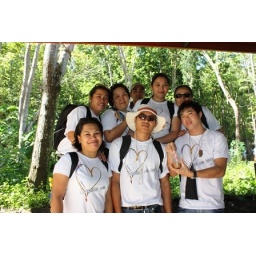
Dranix arj marketing tree planting in maasin water shed during 11th anniversary